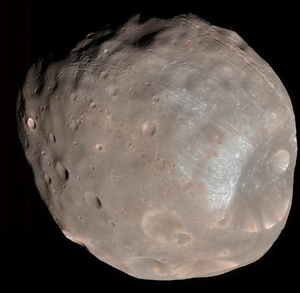
Phobos, ou Mars I, est le plus grand des deux satellites naturels de Mars. Des deux, il est le plus proche de la planète.
Voici une galerie du Système solaire.
Phobos-Grunt est une mission spatiale russe destinée à l'étude de Phobos, un des deux satellites naturels de la planète Mars. Elle a été lancée sans encombre le 8 novembre 2011 mais n'a pu rejoindre son orbite de transit vers Mars et est donc retombée sur Terre le 15 janvier 2012 en plein océan Pacifique à 1 250 km à l'ouest de l'île Wellington, au large du Chili.